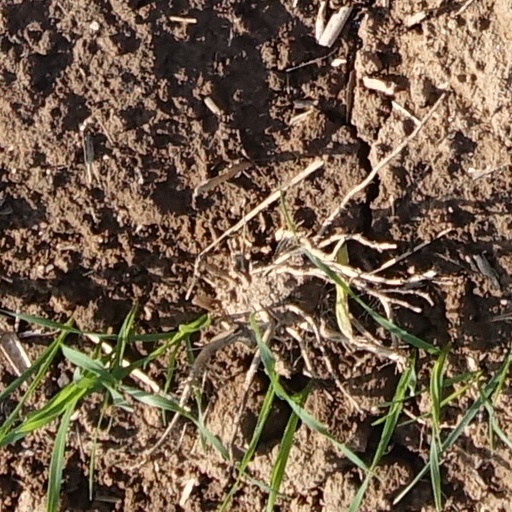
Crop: wheat